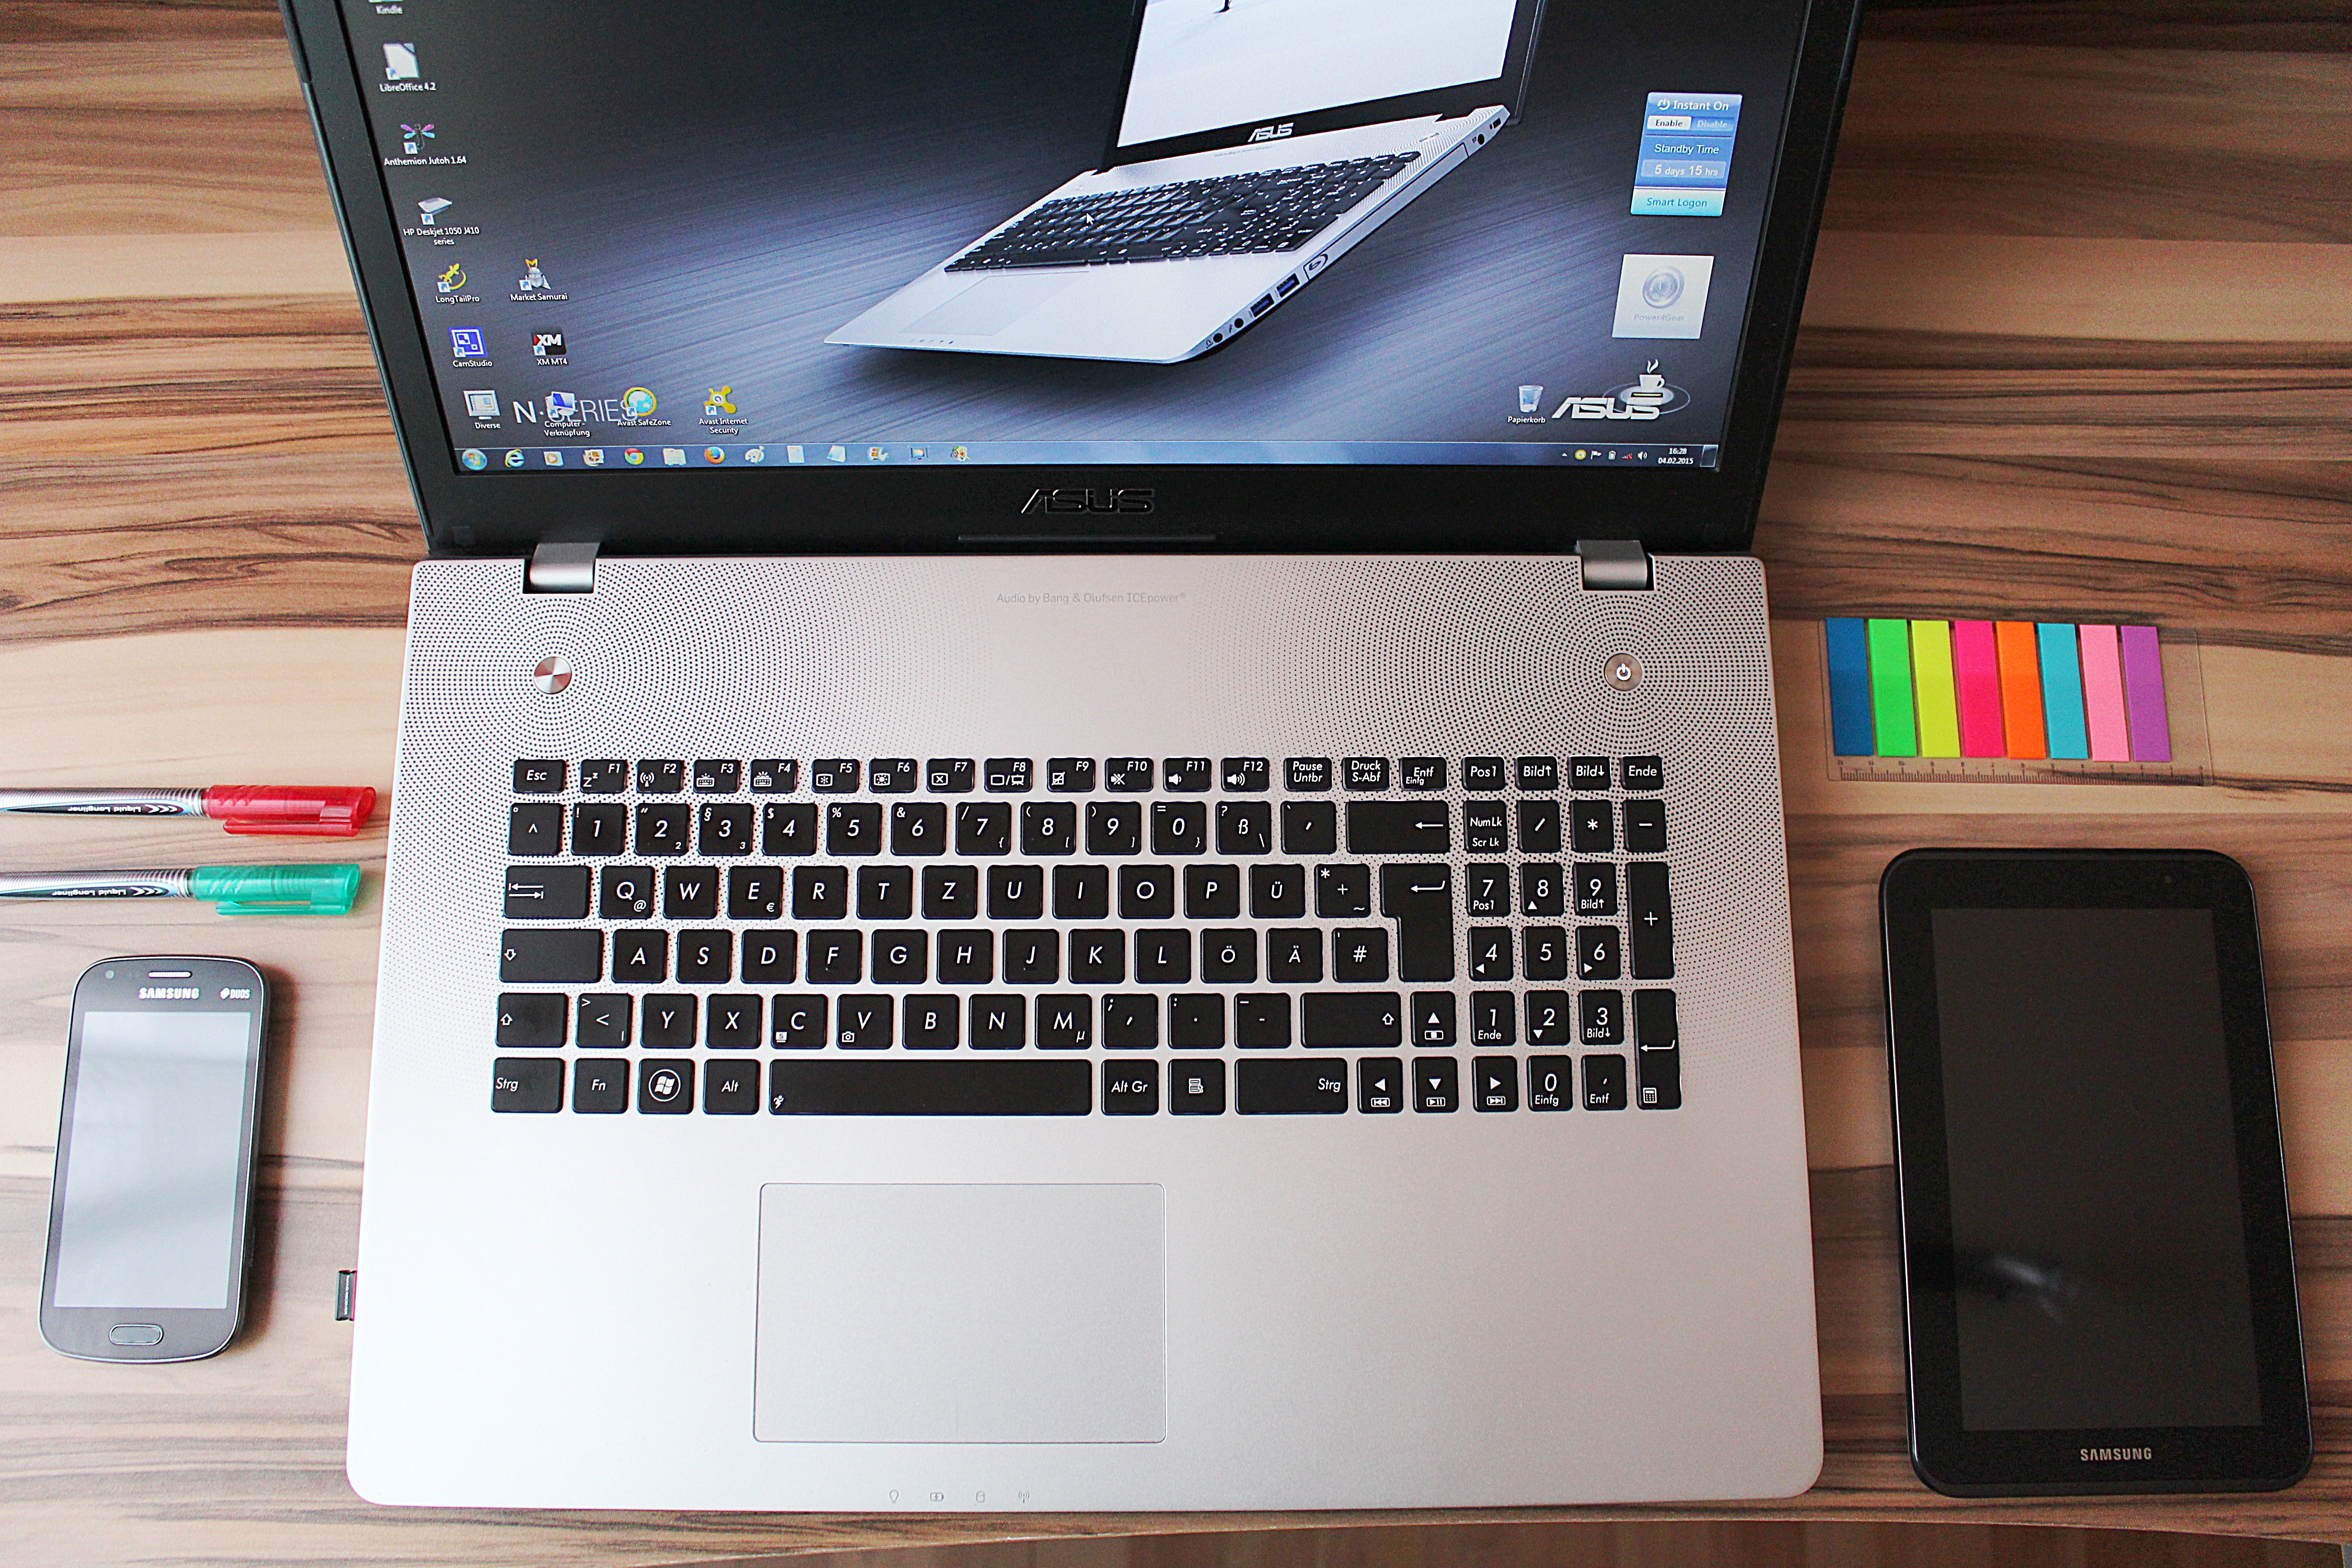
laptop, smartphone, technology, tablet, office, gadget, home office, brand, multimedia, desktop computer, personal computer, electronic device, computer hardware, personal computer hardware, display device